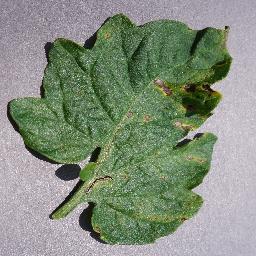
Label: Tomato___Septoria_leaf_spot